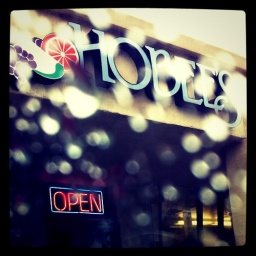
Waiting in the car for our table